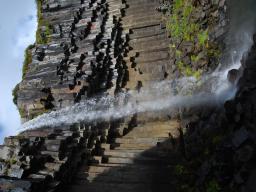
Label: Background_without_leaves